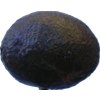
Label: black_avocado